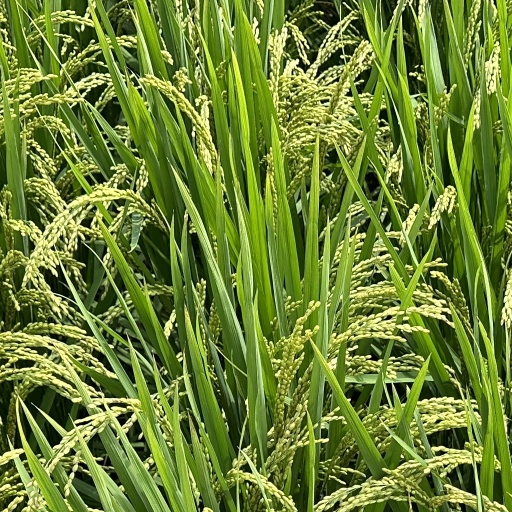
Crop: rice